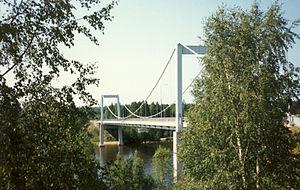
La route principale 62 est une route principale allant de Mikkeli jusqu'à Imatra en Finlande.